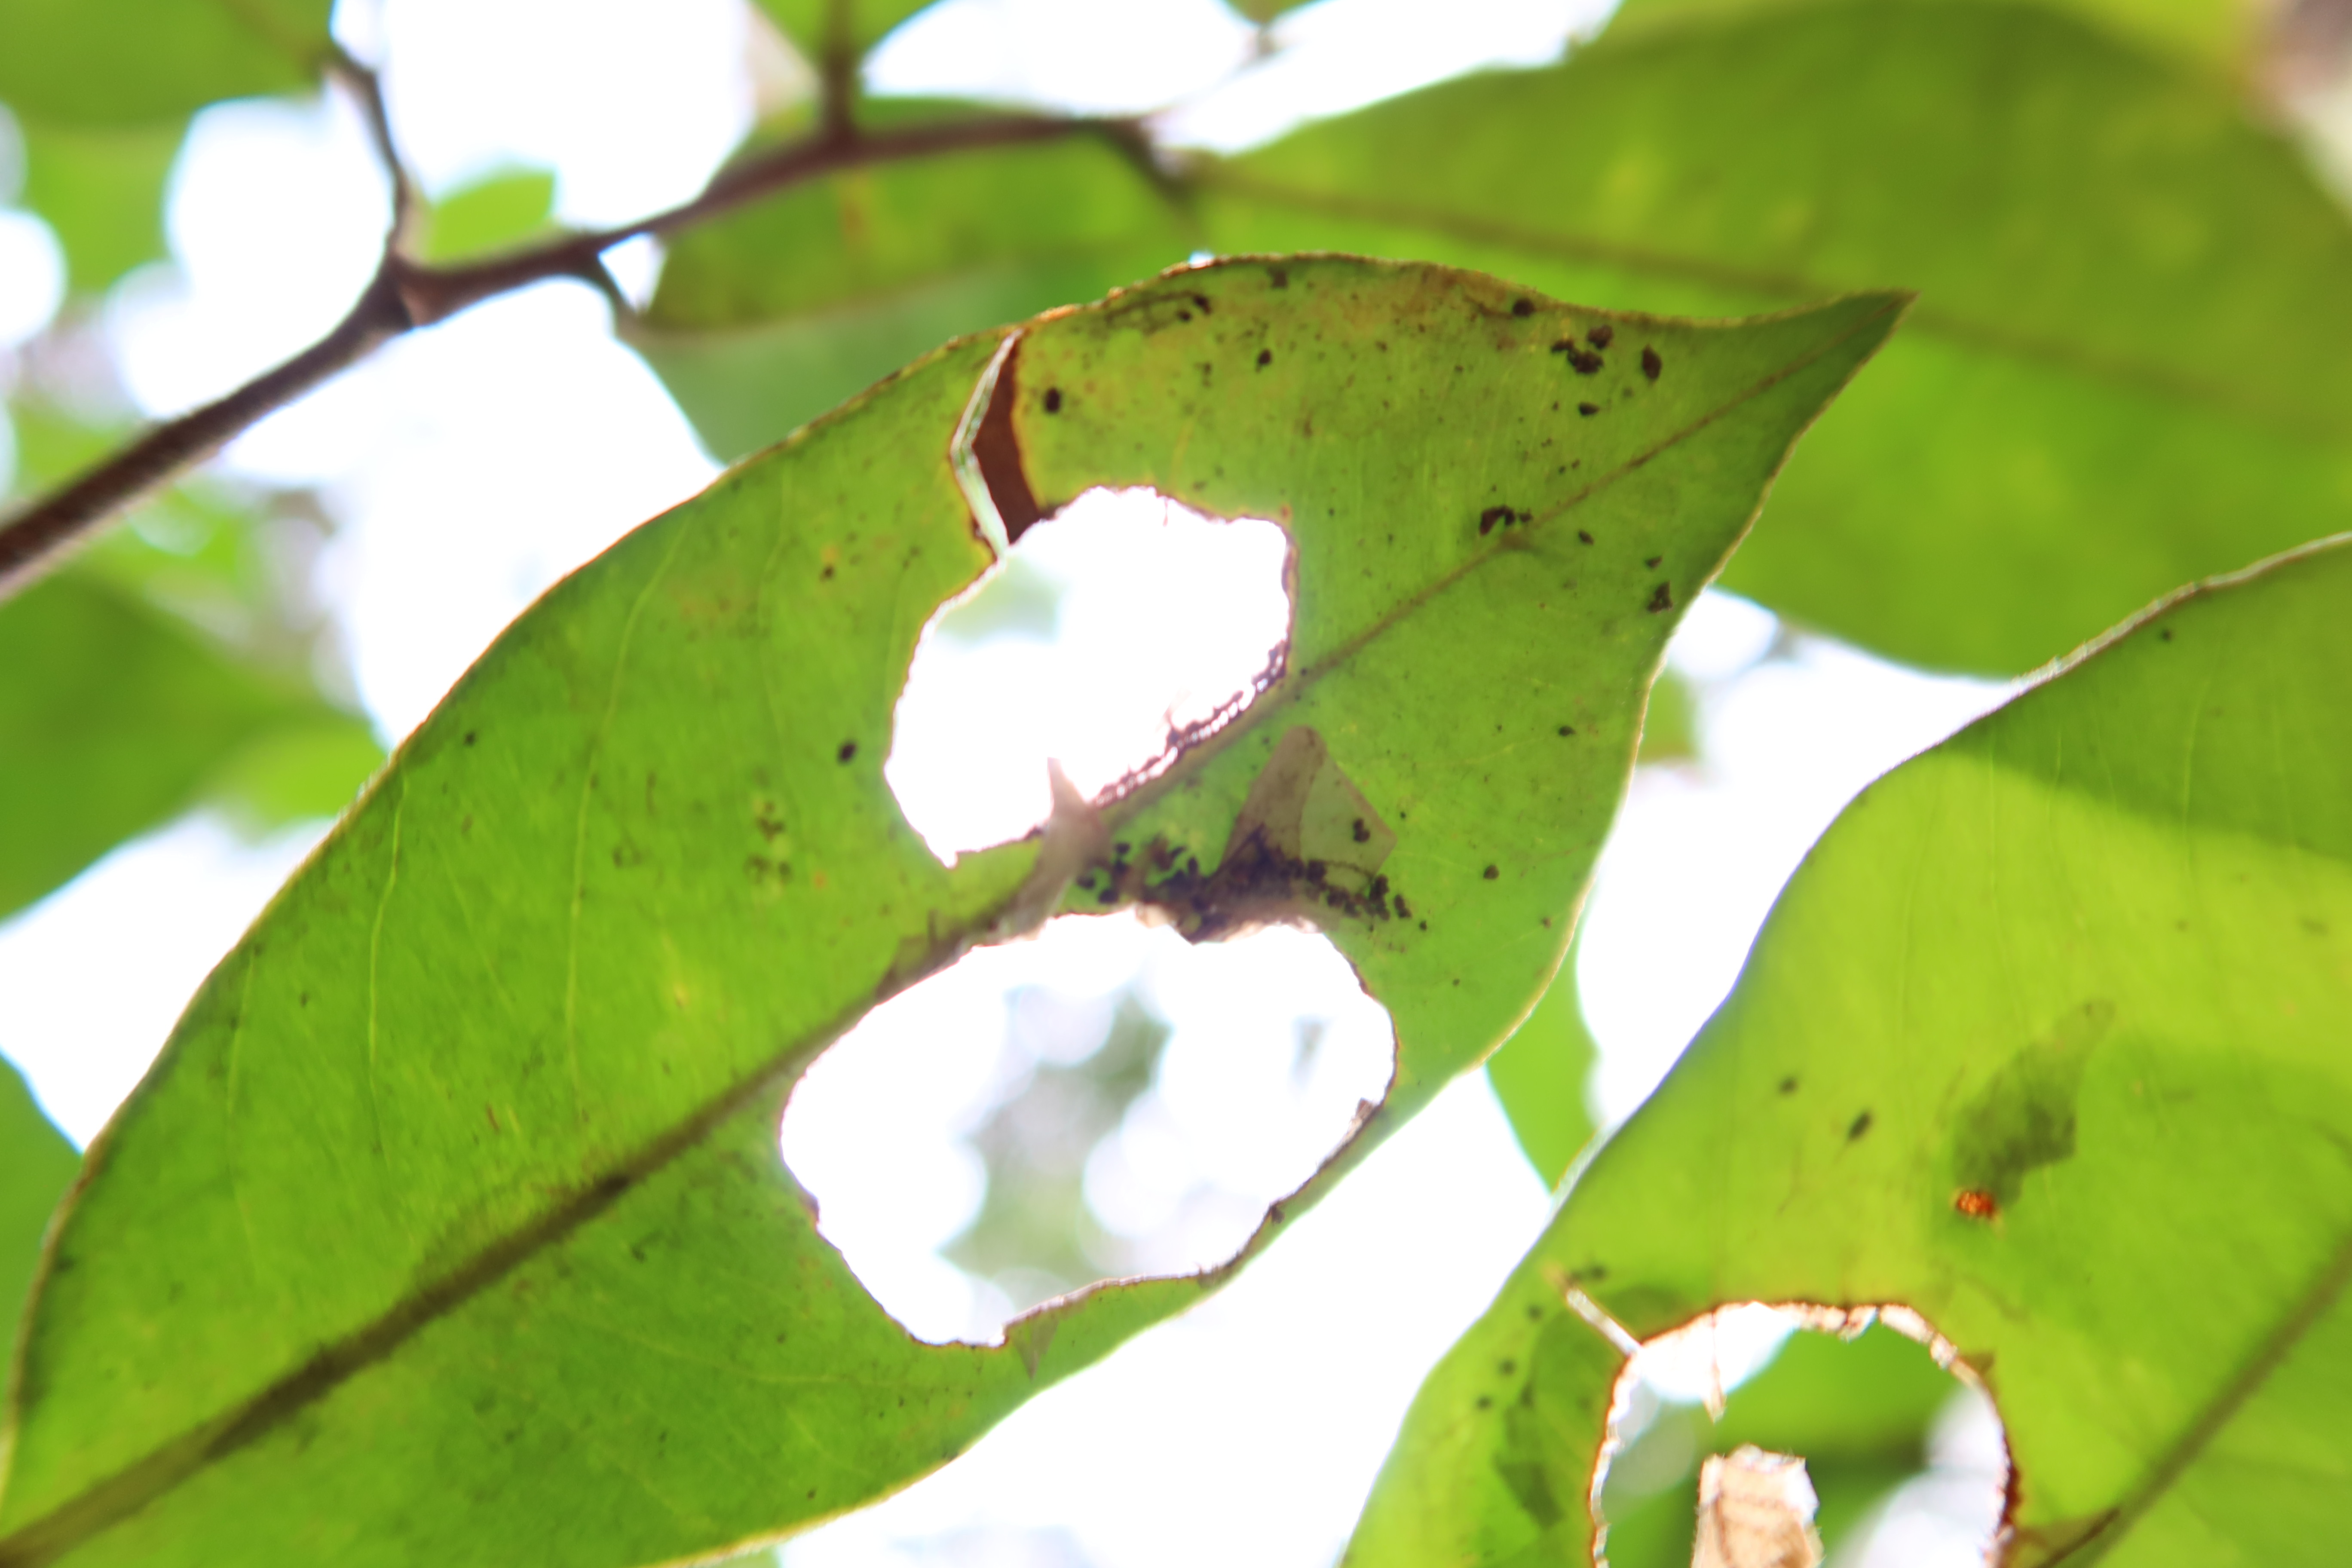
Label: Brown clumps